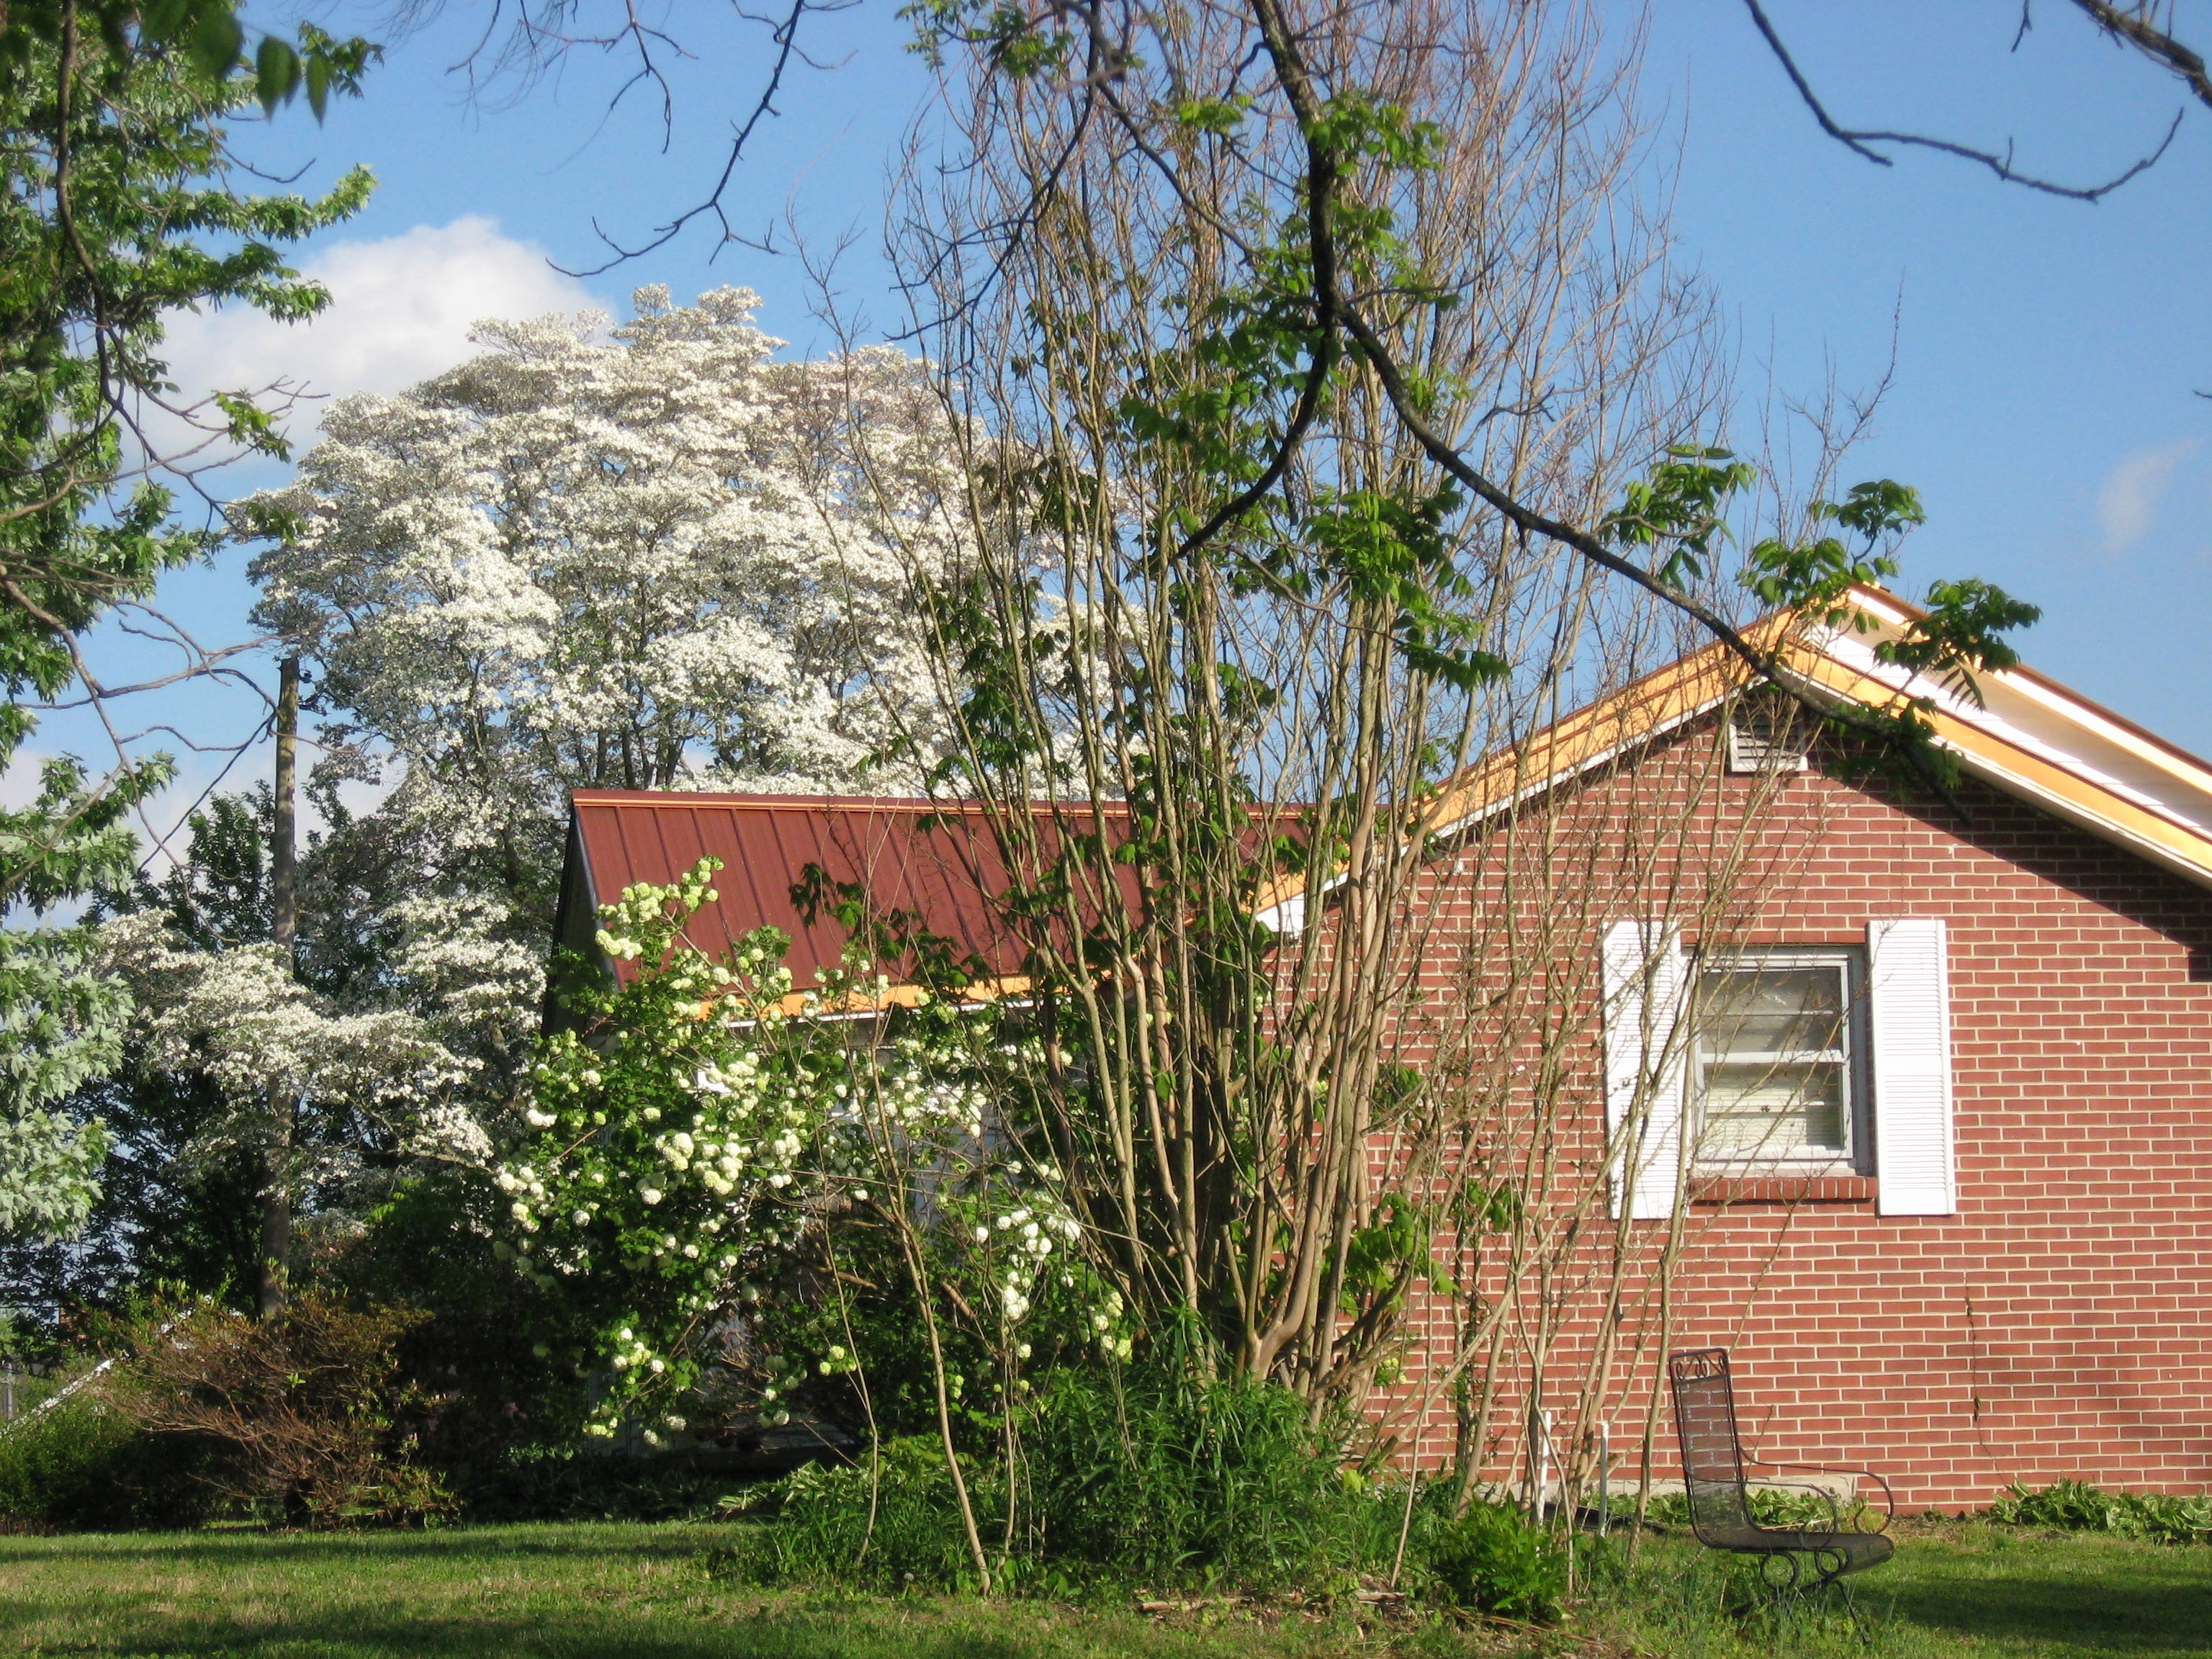
tree, farm, house, building, home, village, cottage, facade, property, farmhouse, estate, neighbourhood, real estate, rural area, residential area